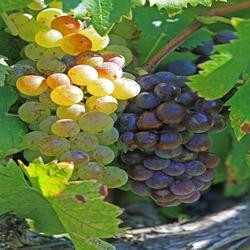
Label: Grapes